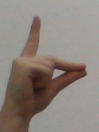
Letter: ta